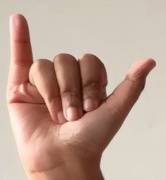
ASL sign: Y